Jeetendra Ghadge

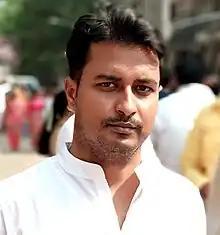
Jeetendra Ghadge

Jeetendra Ghadge is an Indian activist based in Girgaon, Mumbai. Instrumental in exposing a police-politician nexus and working towards implementing police reforms. A full-time whistleblower Ghadge has also uncovered poor performance in controlling corruption by Anti-Corruption Bureau, Mumbai. As a RTI activist his work on uncovering alleged corruption in dam construction has led, according to the "Times of India," to harassment of Ghadge.